The Mysterious Stranger (1920 film)

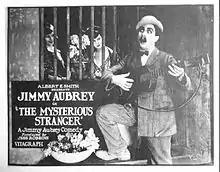
Lobby card

The Mysterious Stranger is a 1920 American silent comedy film directed by Jess Robbins featuring Oliver Hardy.